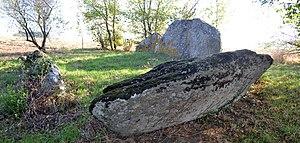
Dolmen de Pierre-Folle à Thiré (49). Vue depuis l'ouest.
Le dolmen de Pierre-Folle est un dolmen situé à Thiré, dans le département français de la Vendée.
Cet article recense les monuments historiques de la Vendée, en France.